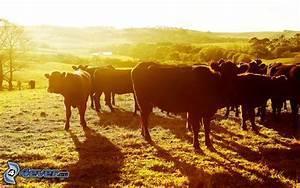
cow